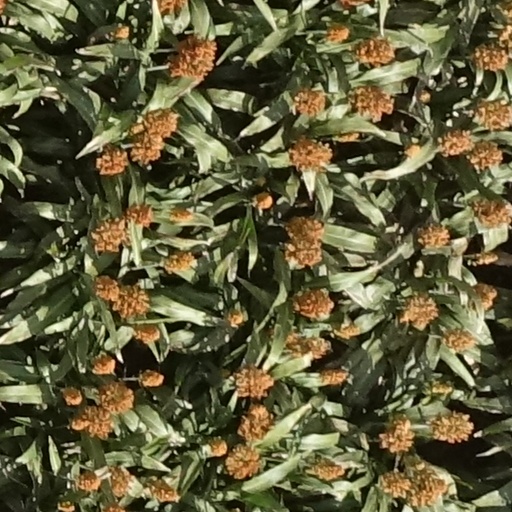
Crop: sorghum